Bhaagyavaan

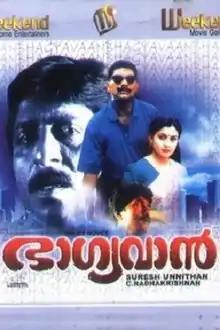

Bhagyavan is a 1993 Indian Malayalam-language drama film directed by Suresh Unnithan and written by C. Radhakrishnan, starring Sreenivasan and Sithara in lead roles.